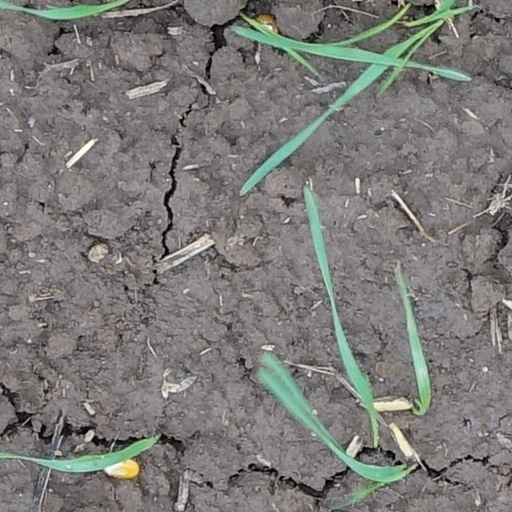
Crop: wheat